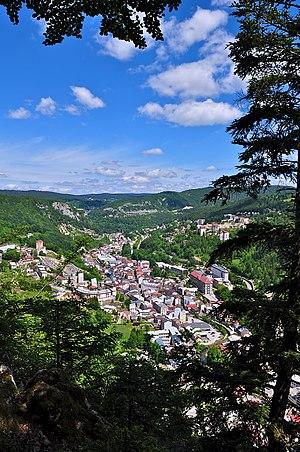
Vue générale de Morez depuis la Riche Fendue
Morez est une commune française située dans le département du Jura, en région Bourgogne-Franche-Comté. Depuis le 1ᵉʳ janvier 2016, suite à son regroupement avec les communes de La Mouille et Lézat, elle est le chef-lieu de la commune nouvelle de Hauts de Bienne dont elle prend le statut de commune déléguée.